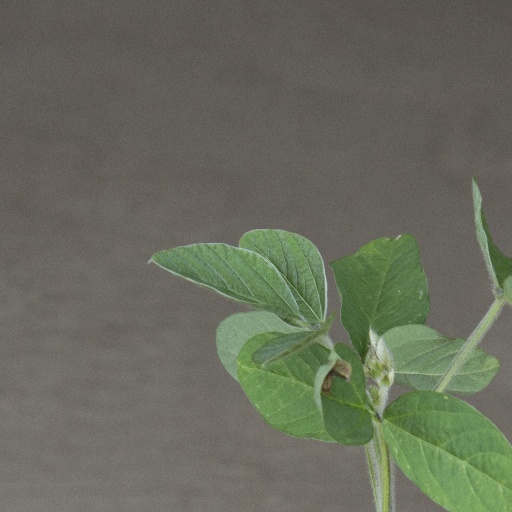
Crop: soybean